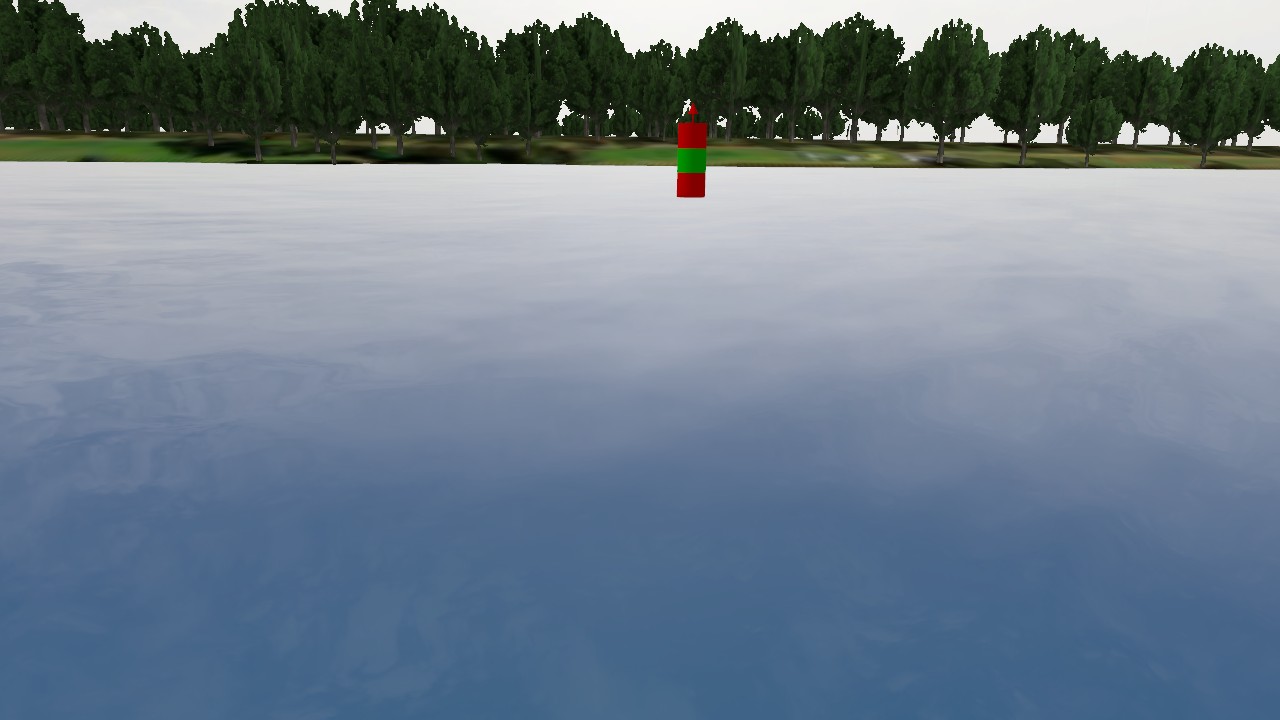
Label: preferred_port_mark
Descriptions: red green red, three horizontal bands ||| preferred channel mark with red outer bands and green middle band ||| two red bands with a green mid band ||| red on top and bottom, green in the middle